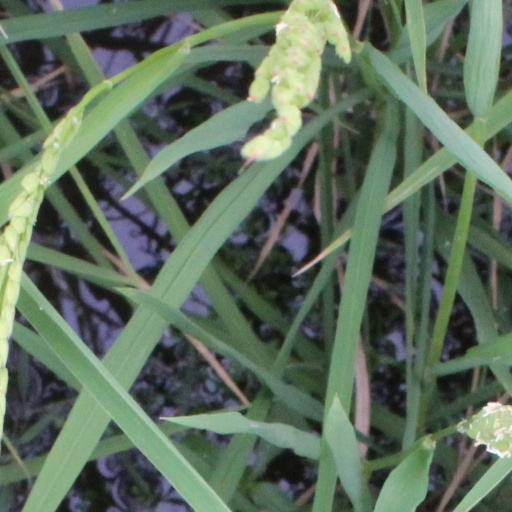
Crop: rice